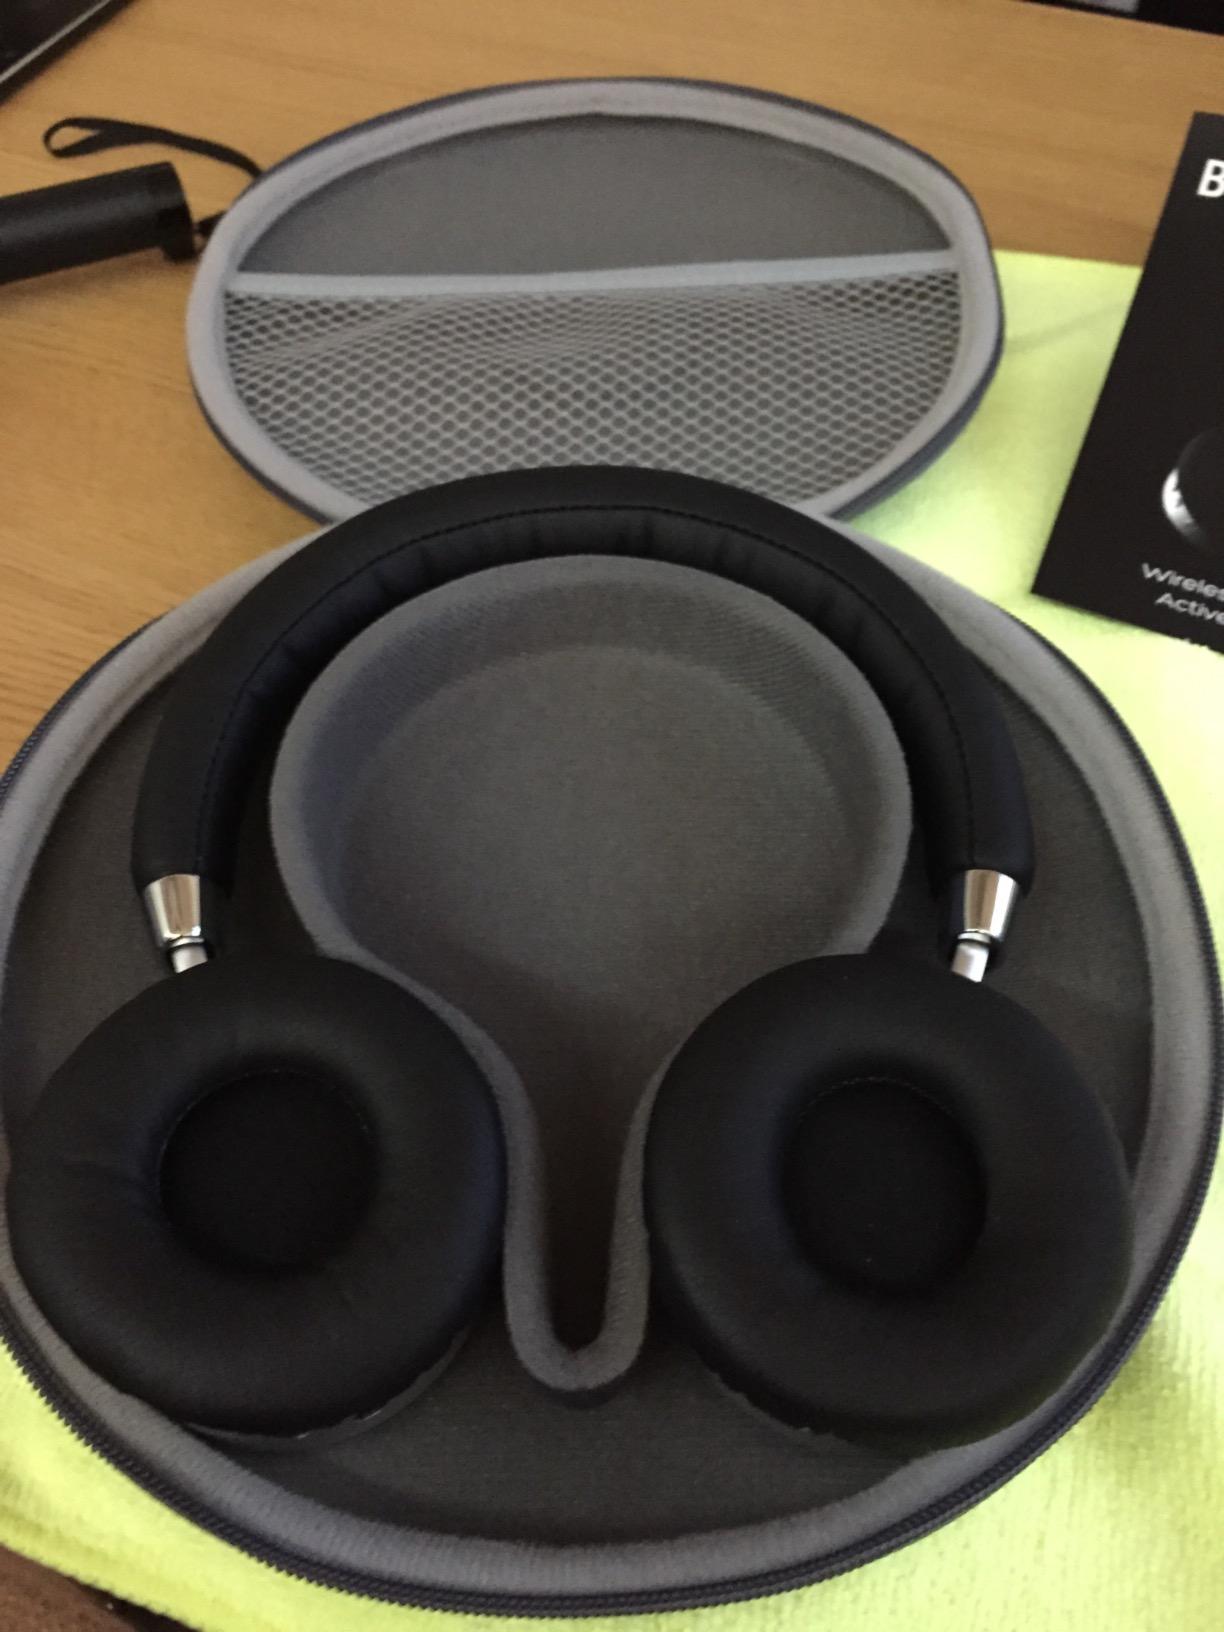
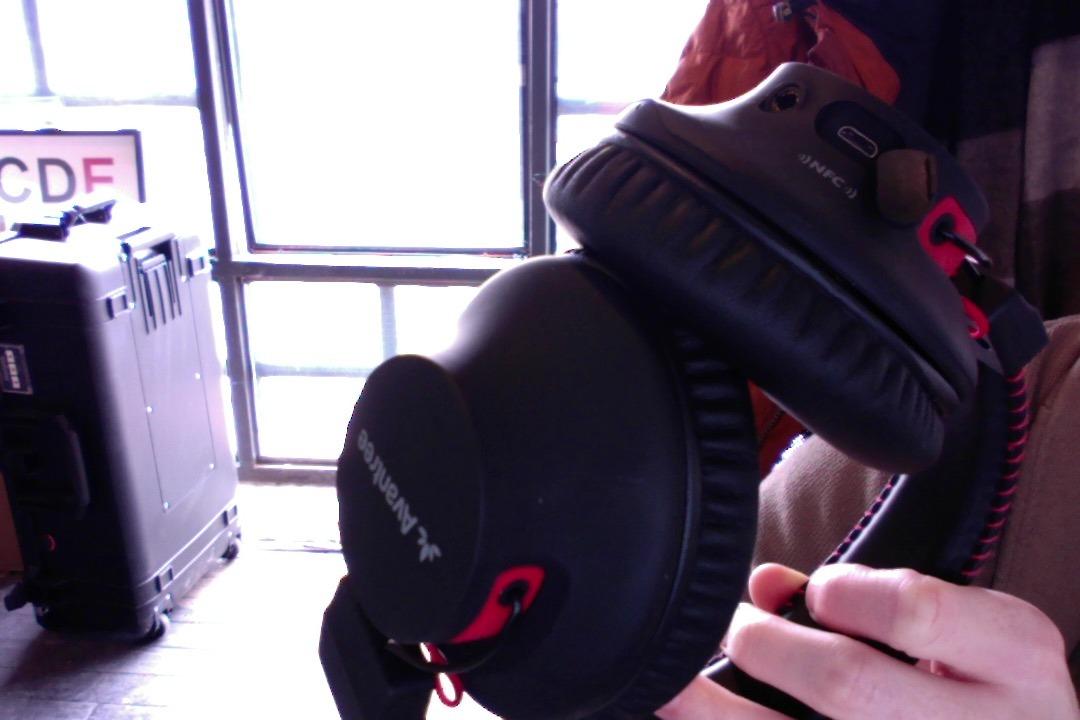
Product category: headphones
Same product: no